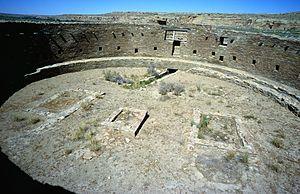
La Casa Rinconada est une ruine anasazie du comté de San Juan, dans le Nouveau-Mexique, aux États-Unis. Elle est protégée au sein du Chaco Culture National Historical Park.